Chogha Zanbil

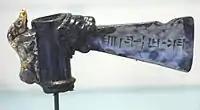
Axe bearing the name of the king Untash-Napirisha.

Construction at the site, which included commercial and residential areas, continued after Untash-Napirisha's death with numerous building phases and continued to be occupied until it was destroyed by the Assyrian king Ashurbanipal in about 645 BC. Some scholars speculate, based on the large number of temples and sanctuaries at Chogha Zanbil, that Untash-Napirisha attempted to create a new religious center (possibly intended to replace Susa) which would unite the gods of both highland and lowland Elam at one site.